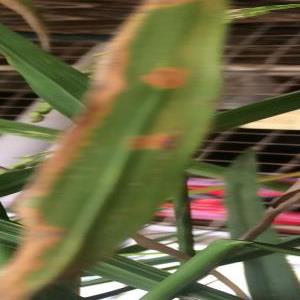
Disease: Bacterialblight